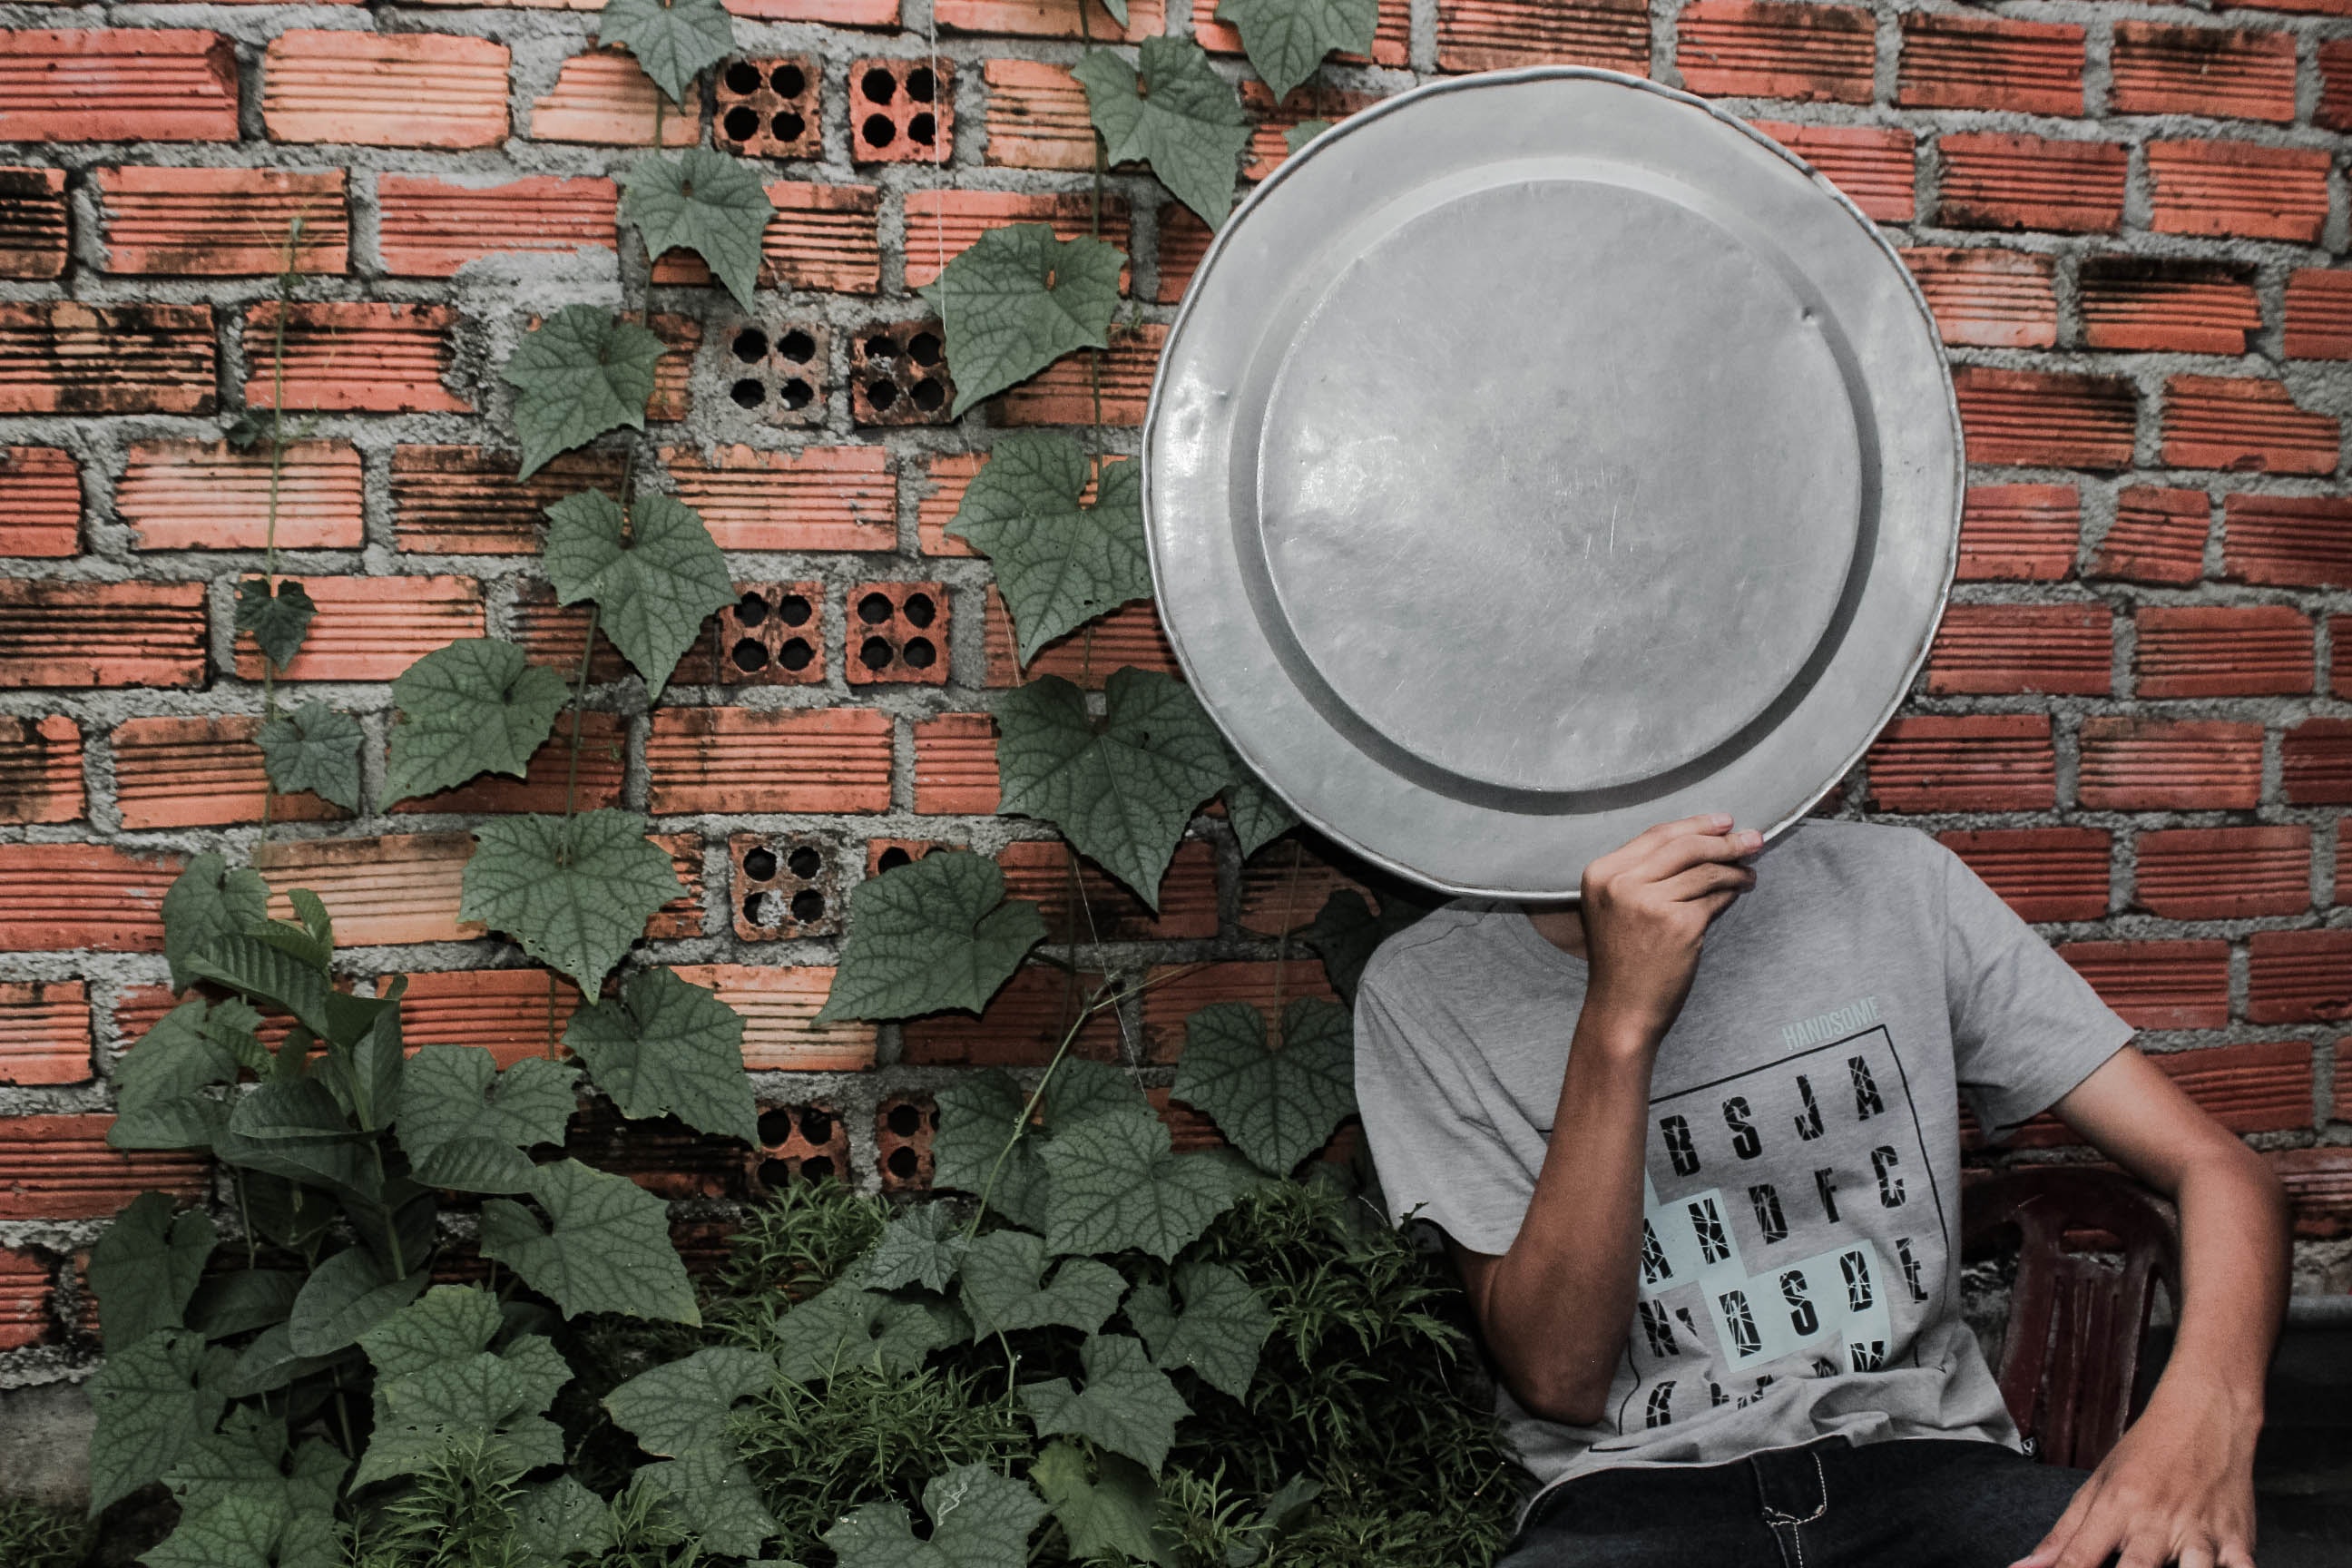
wall, brickwork, brick, window